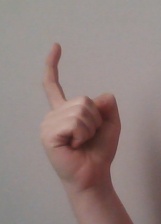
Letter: ra